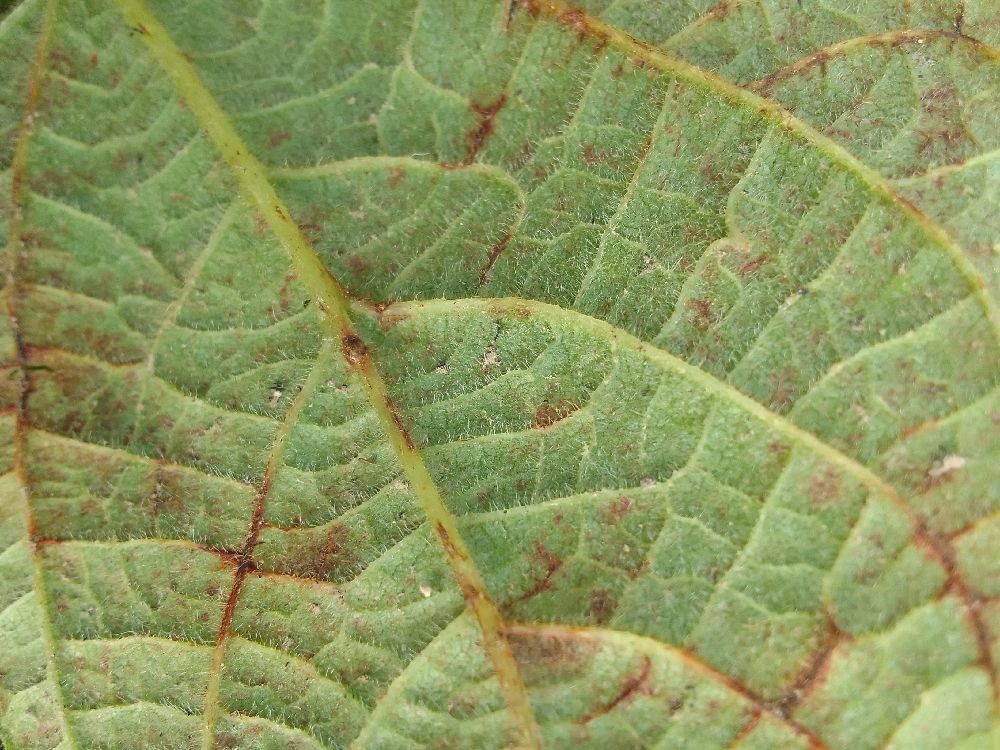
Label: anthracnose